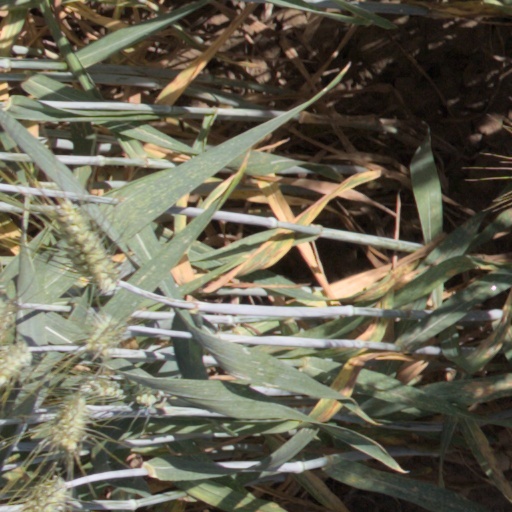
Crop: wheat